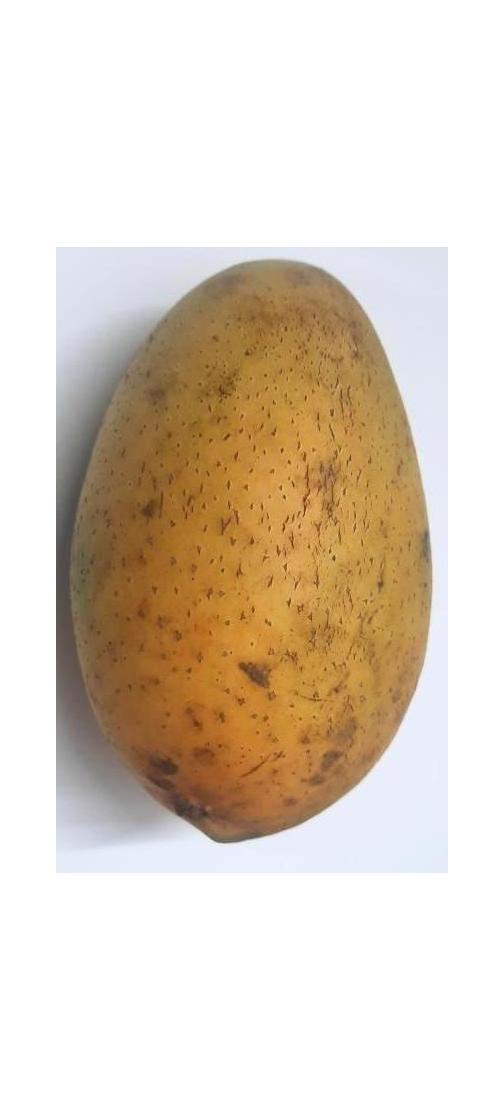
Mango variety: Ashshina Classic